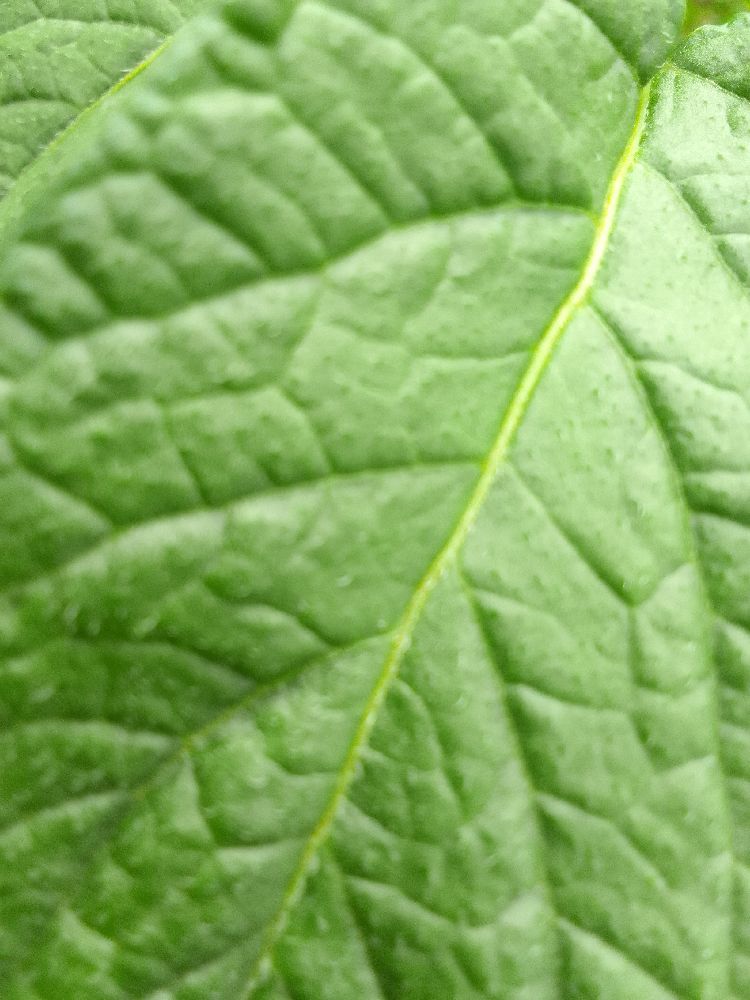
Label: Healthy